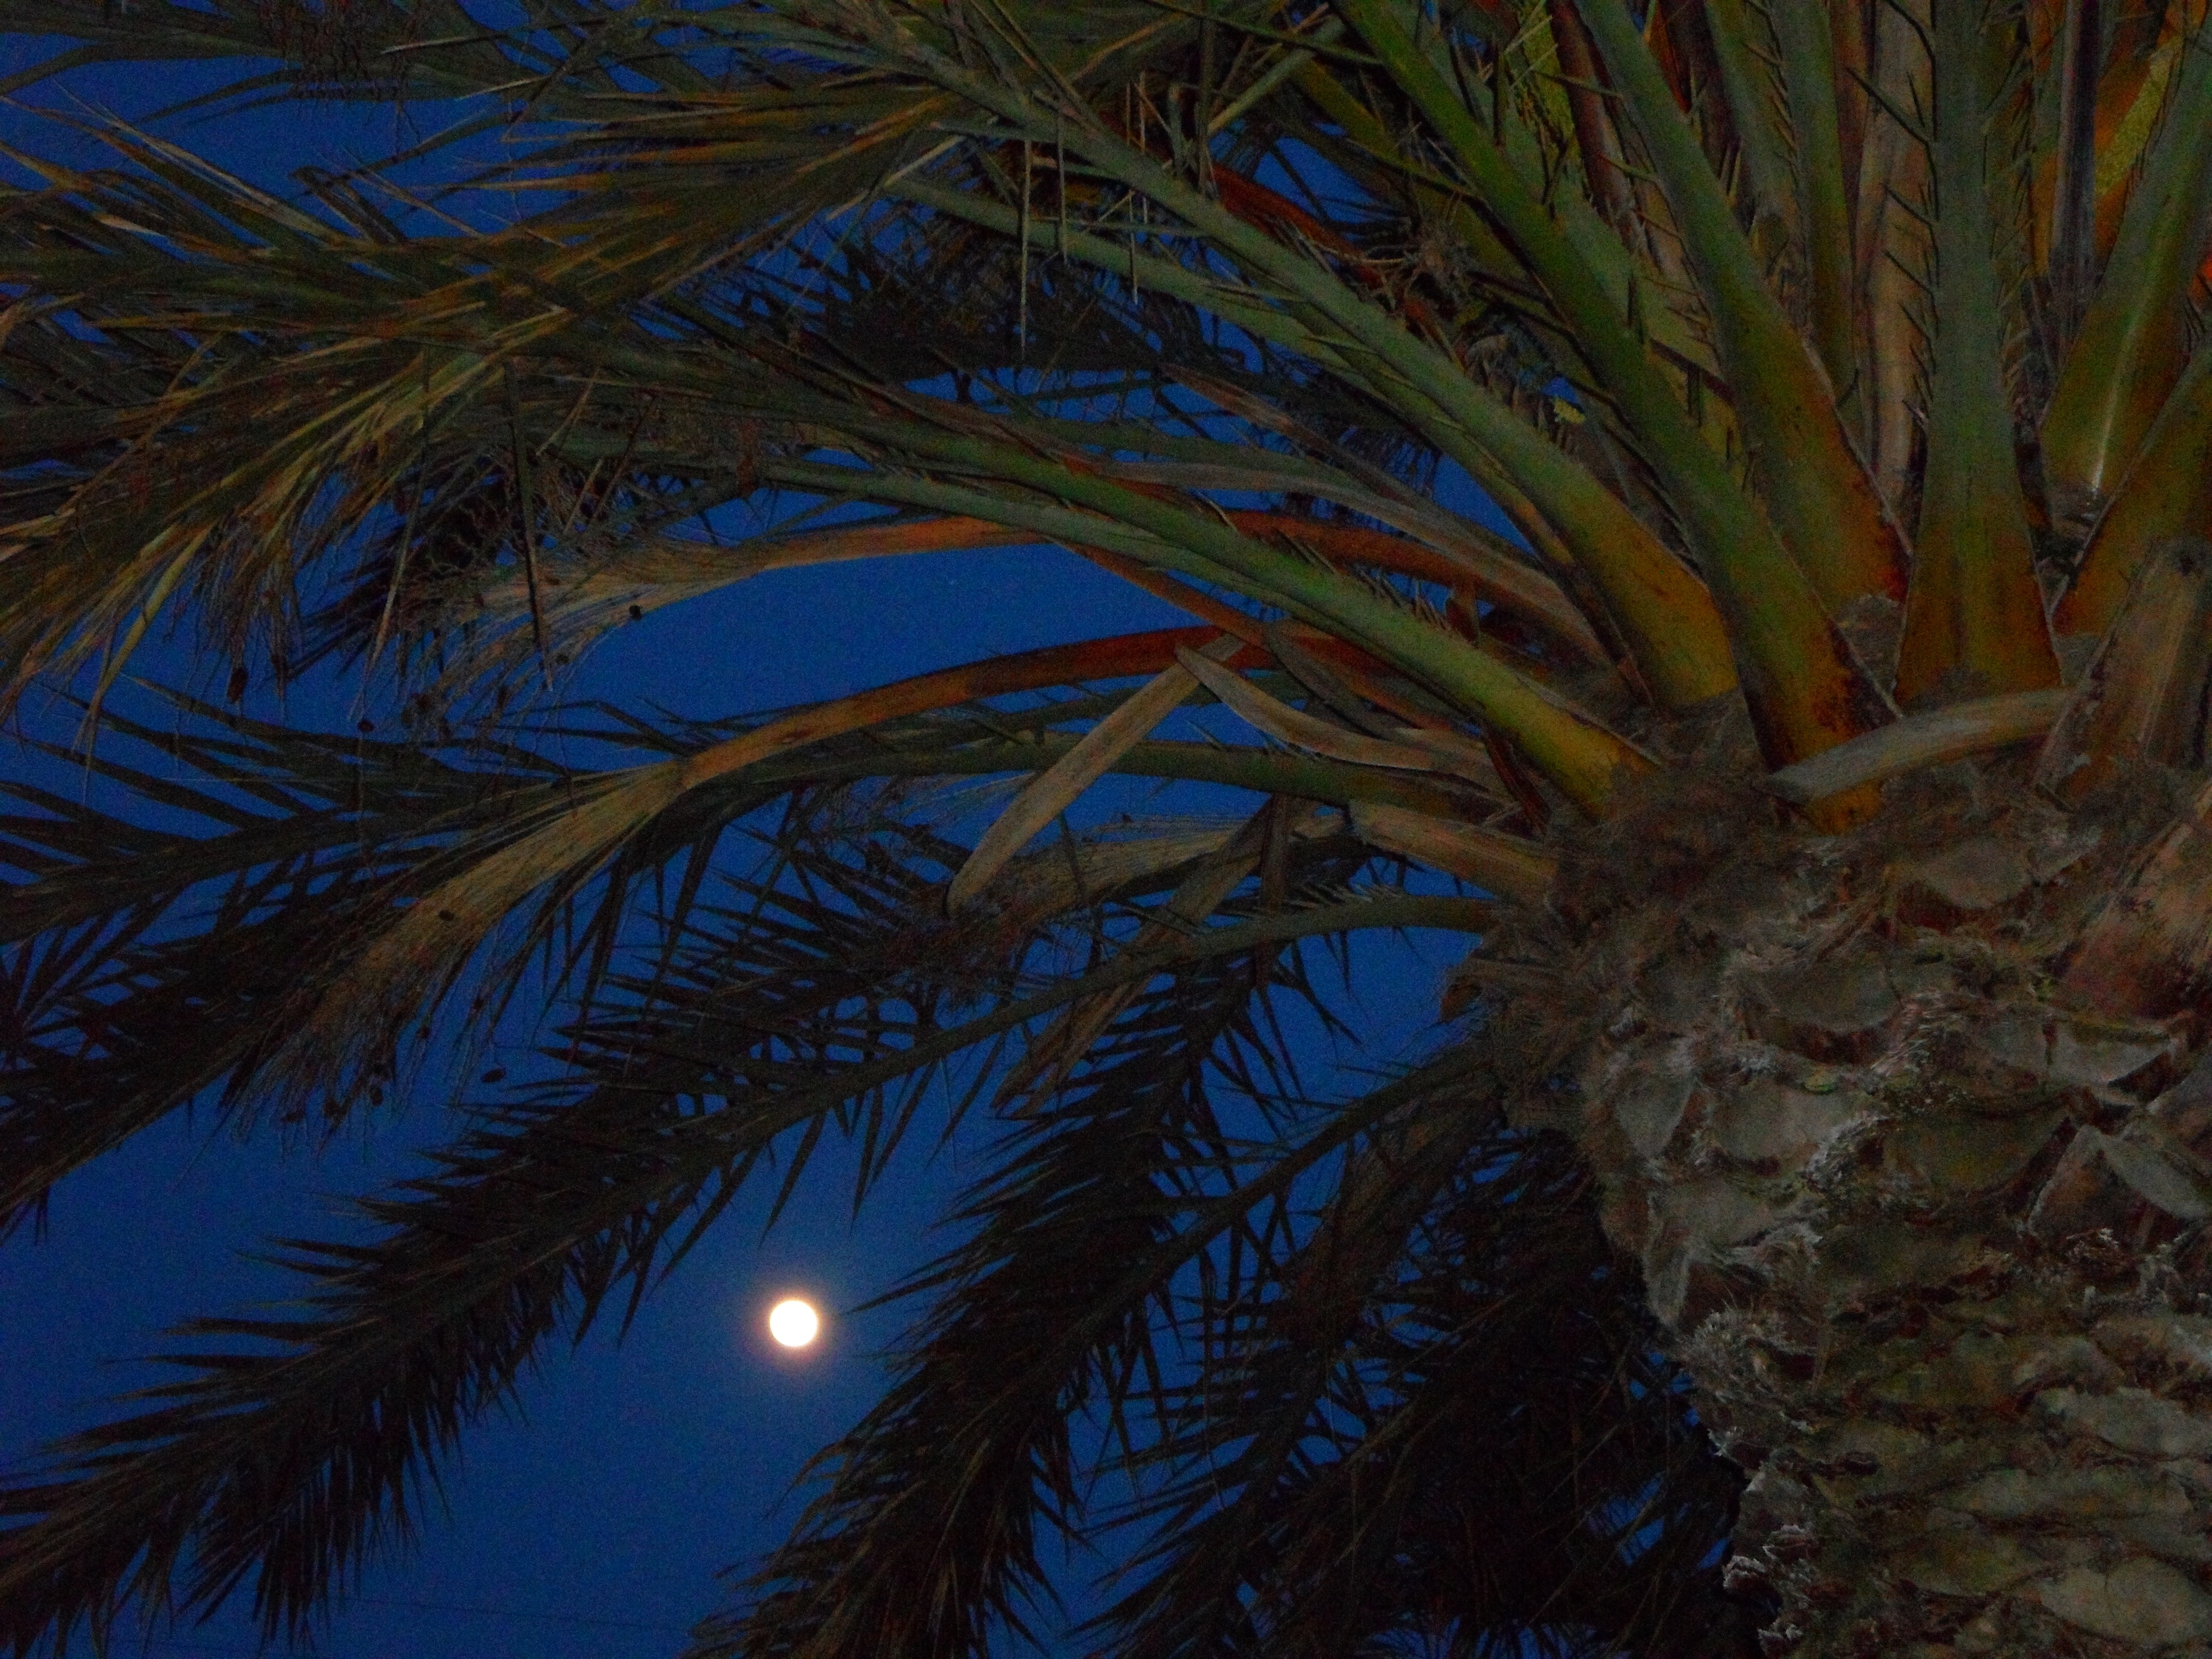
tree, branch, silhouette, light, plant, sky, night, sunlight, leaf, flower, evening, palm, moon, full moon, abendstimmung, palm fronds, grass family, woody plant, land plant, arecales, palm family